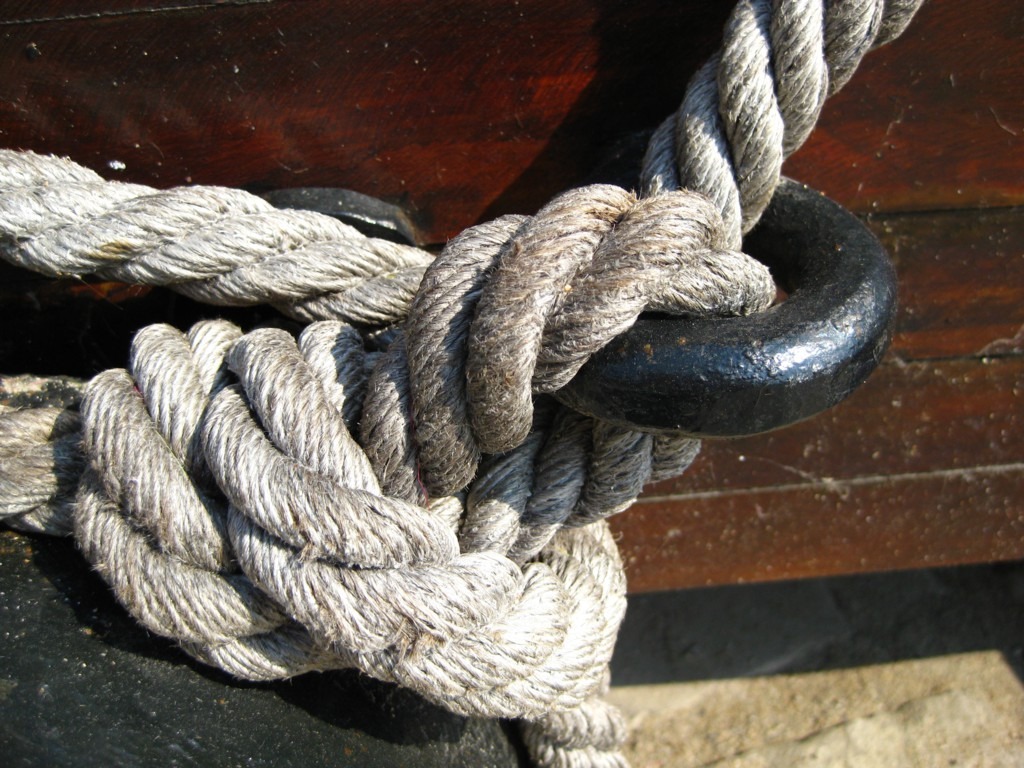
rope, wing, sculpture, thaw, knot, fixing, hemp rope, hardware accessory